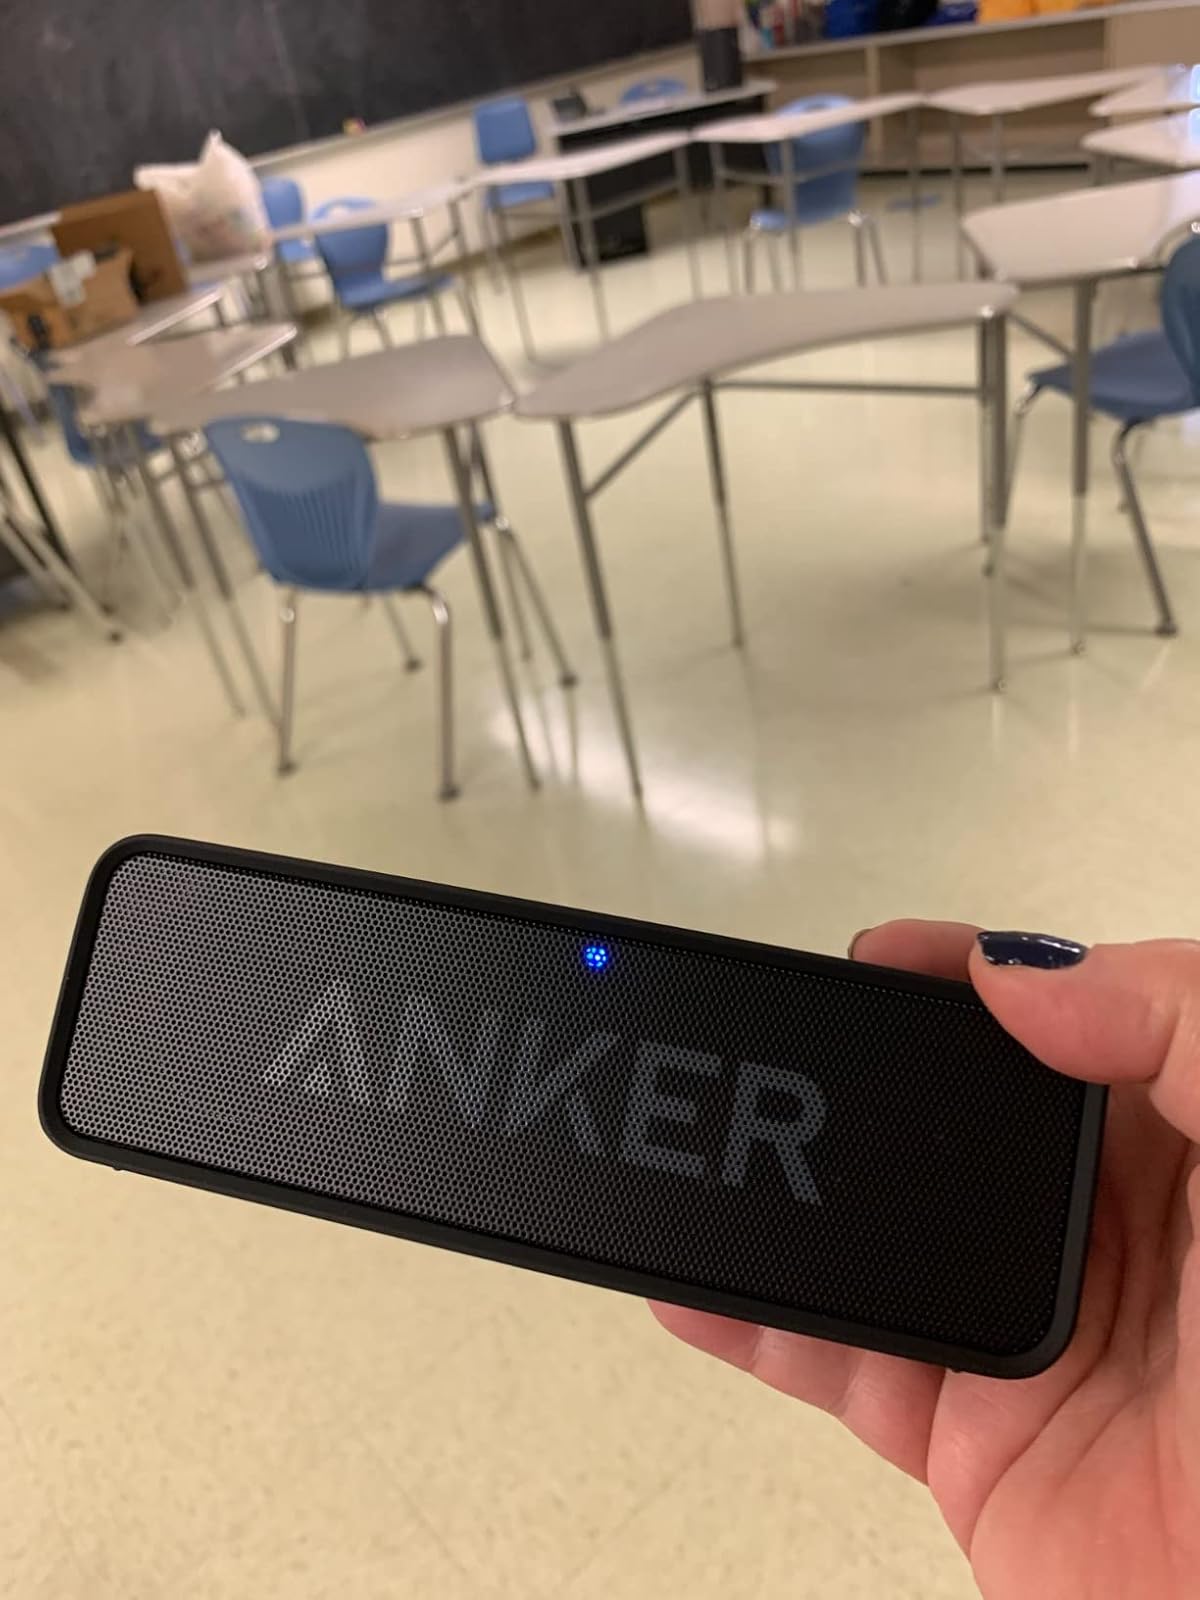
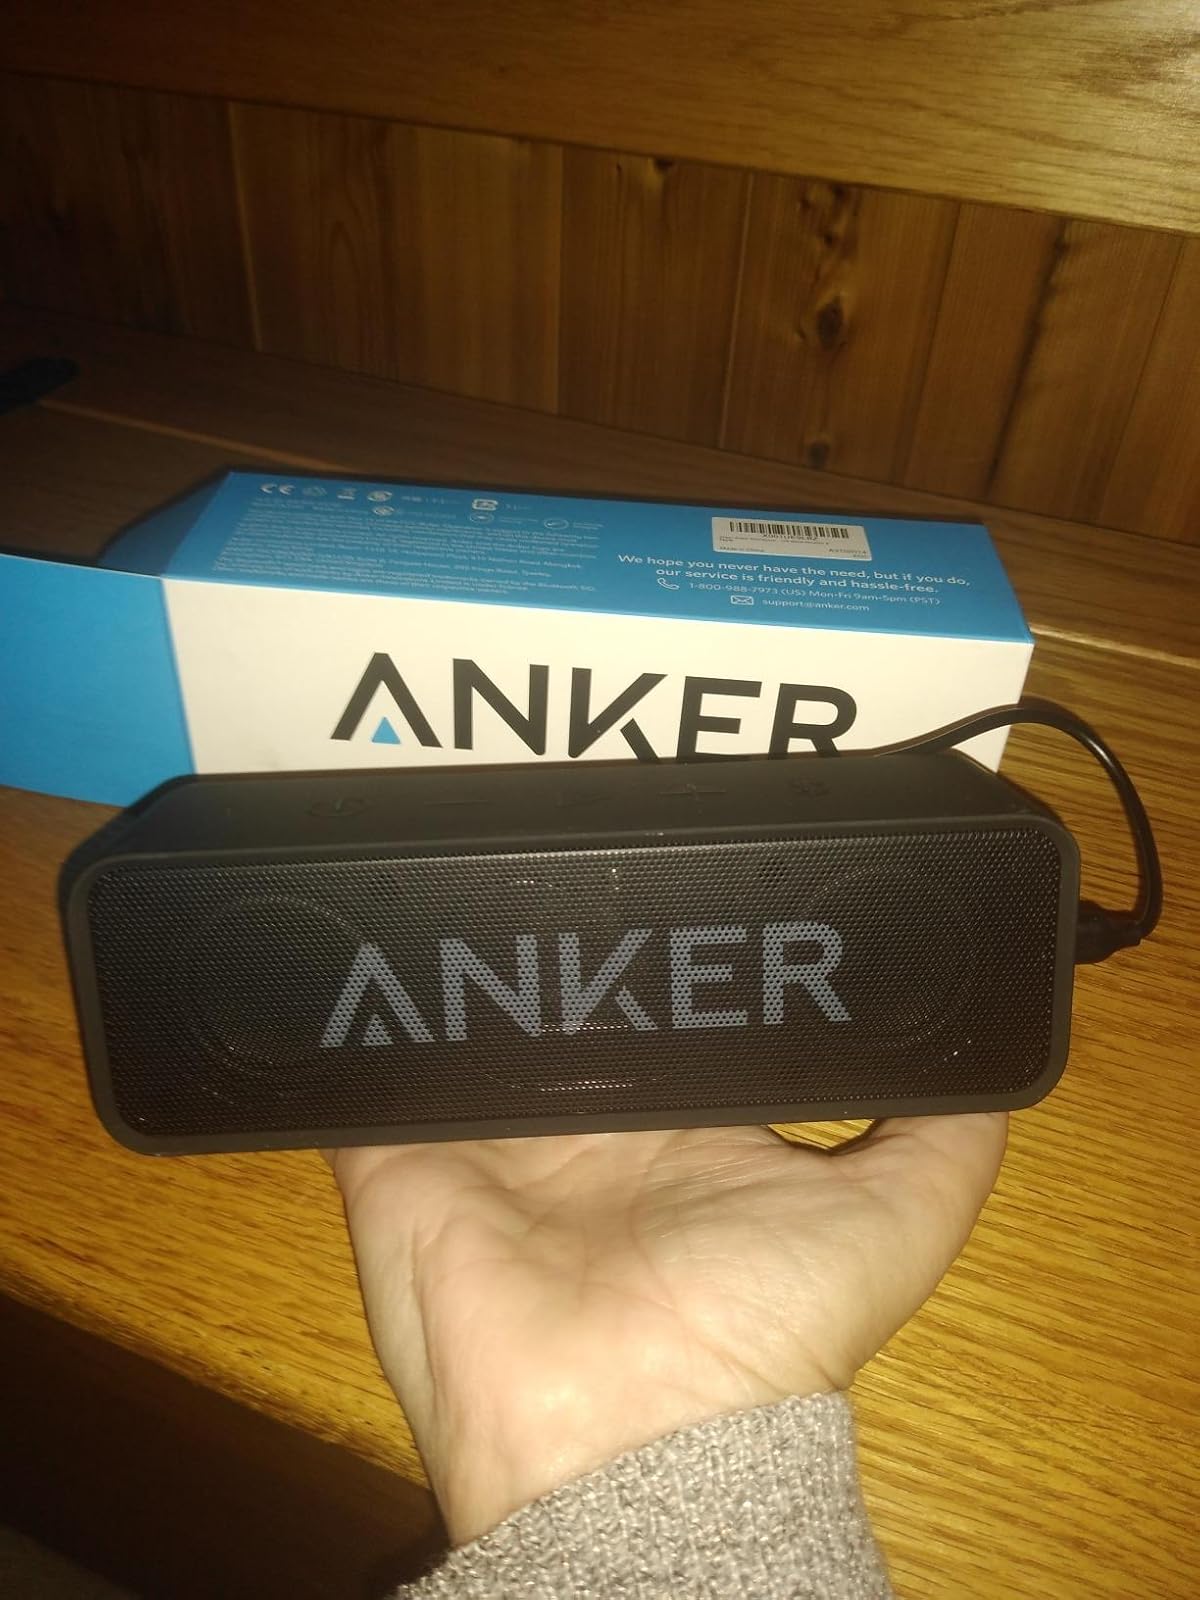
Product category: speaker
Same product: yes